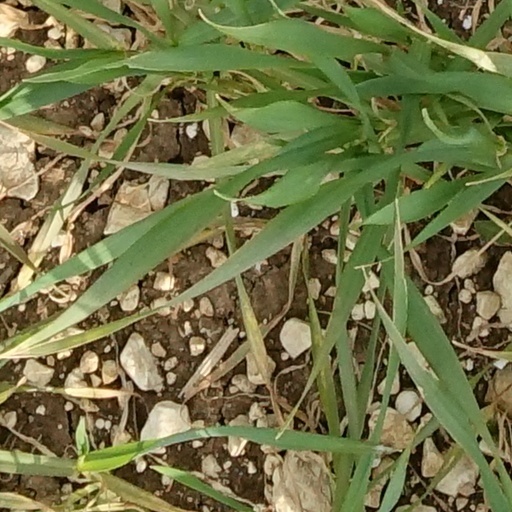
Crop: wheat